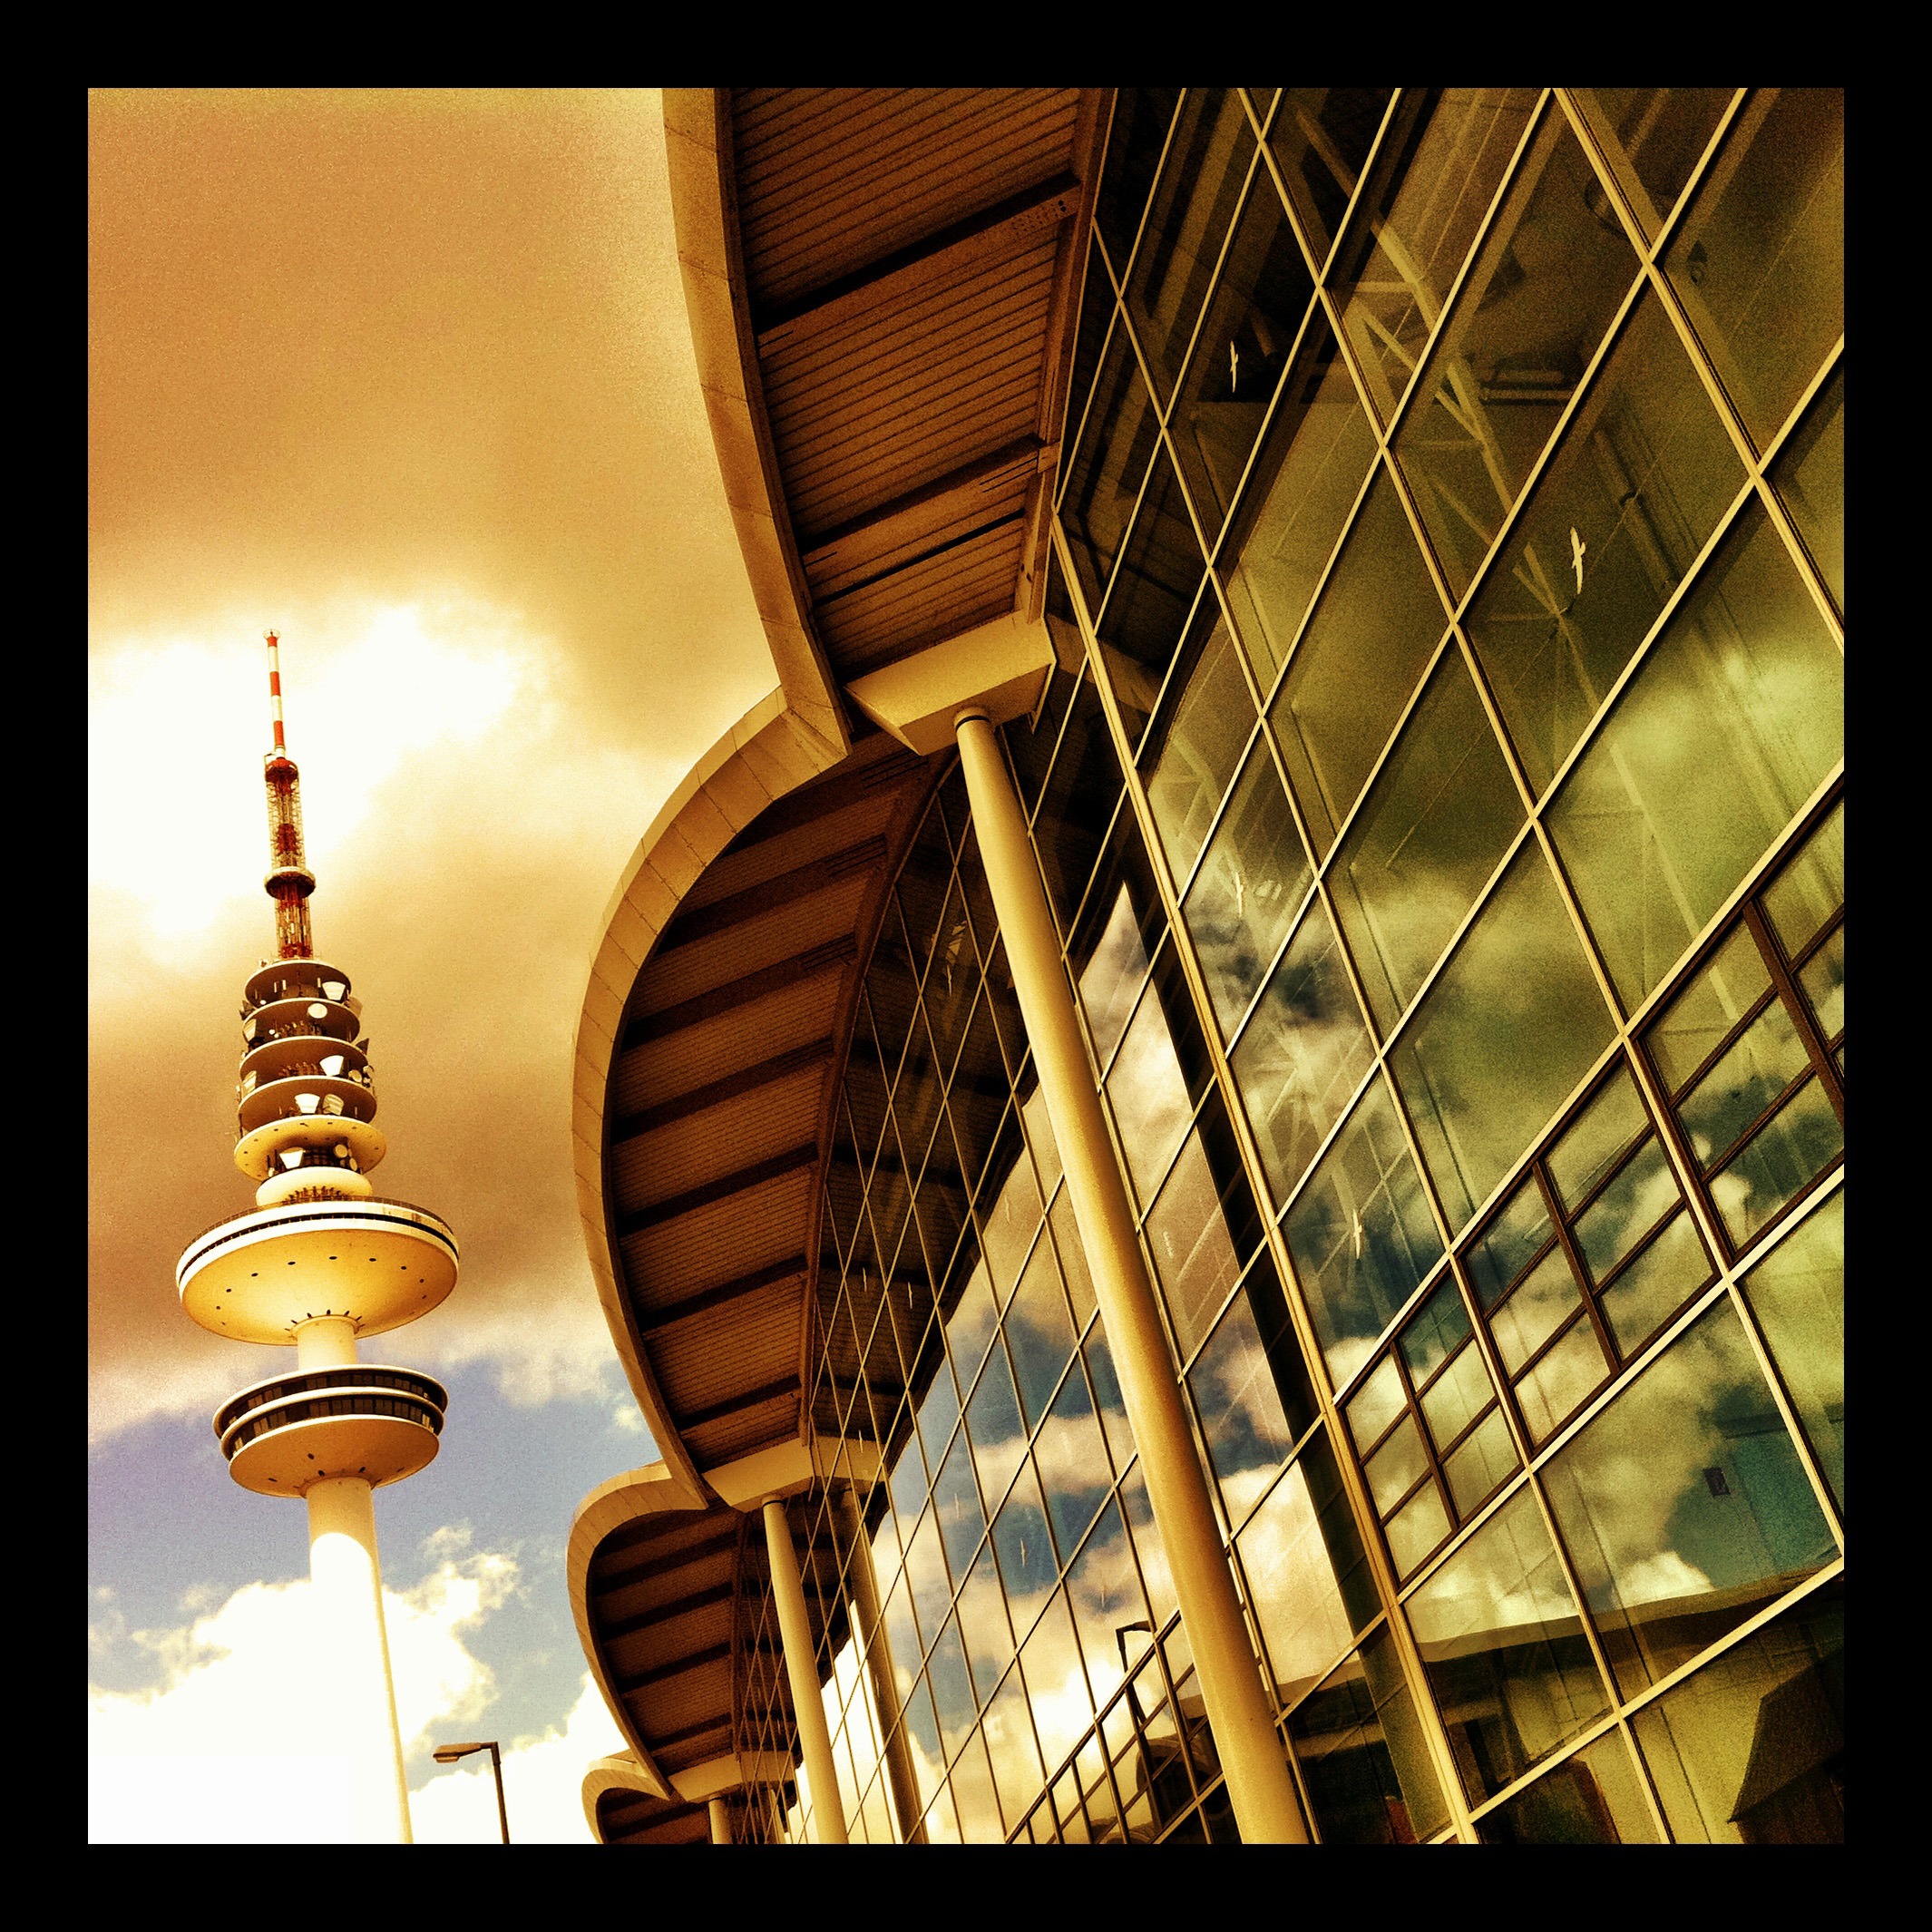
light, night, reflection, color, lighting, interior design, symmetry, germany, shape, fair, hamburg, screenshot, tv tower, planned un blomen